Sergeyev Collection

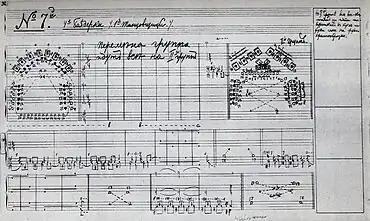

In 1921 Sergeyev took over the post of "régisseur" to the ballet troupe of the Latvian National Opera in Riga, and during his appointment with the company he added more materials belonging to the notated ballets. Piano scores and orchestral parts for some of the ballets was also added, such as "Paquita" by Édouard Deldevez, "The Little Humpbacked Horse" by Cesare Pugni, and Adolphe Adam's scores for "Giselle" and "Le Corsaire" among others.